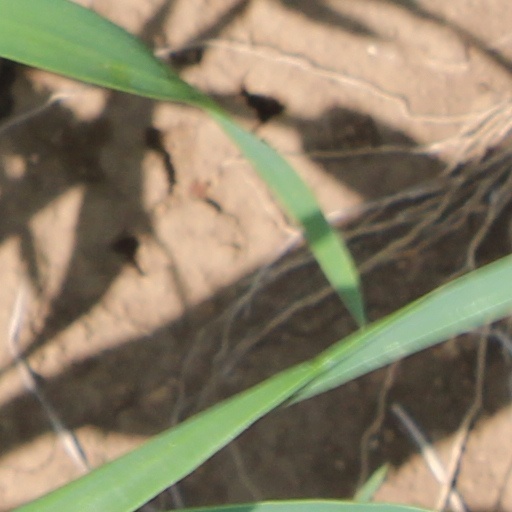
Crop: wheat